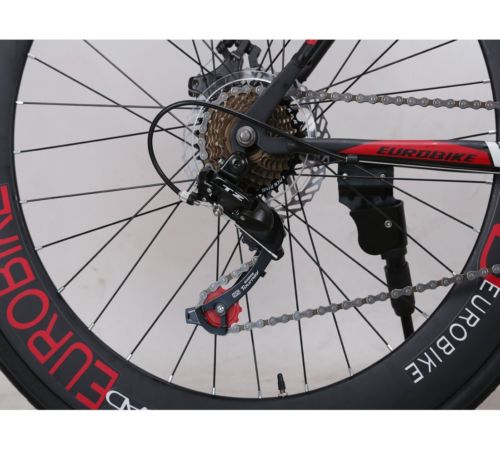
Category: bicycle